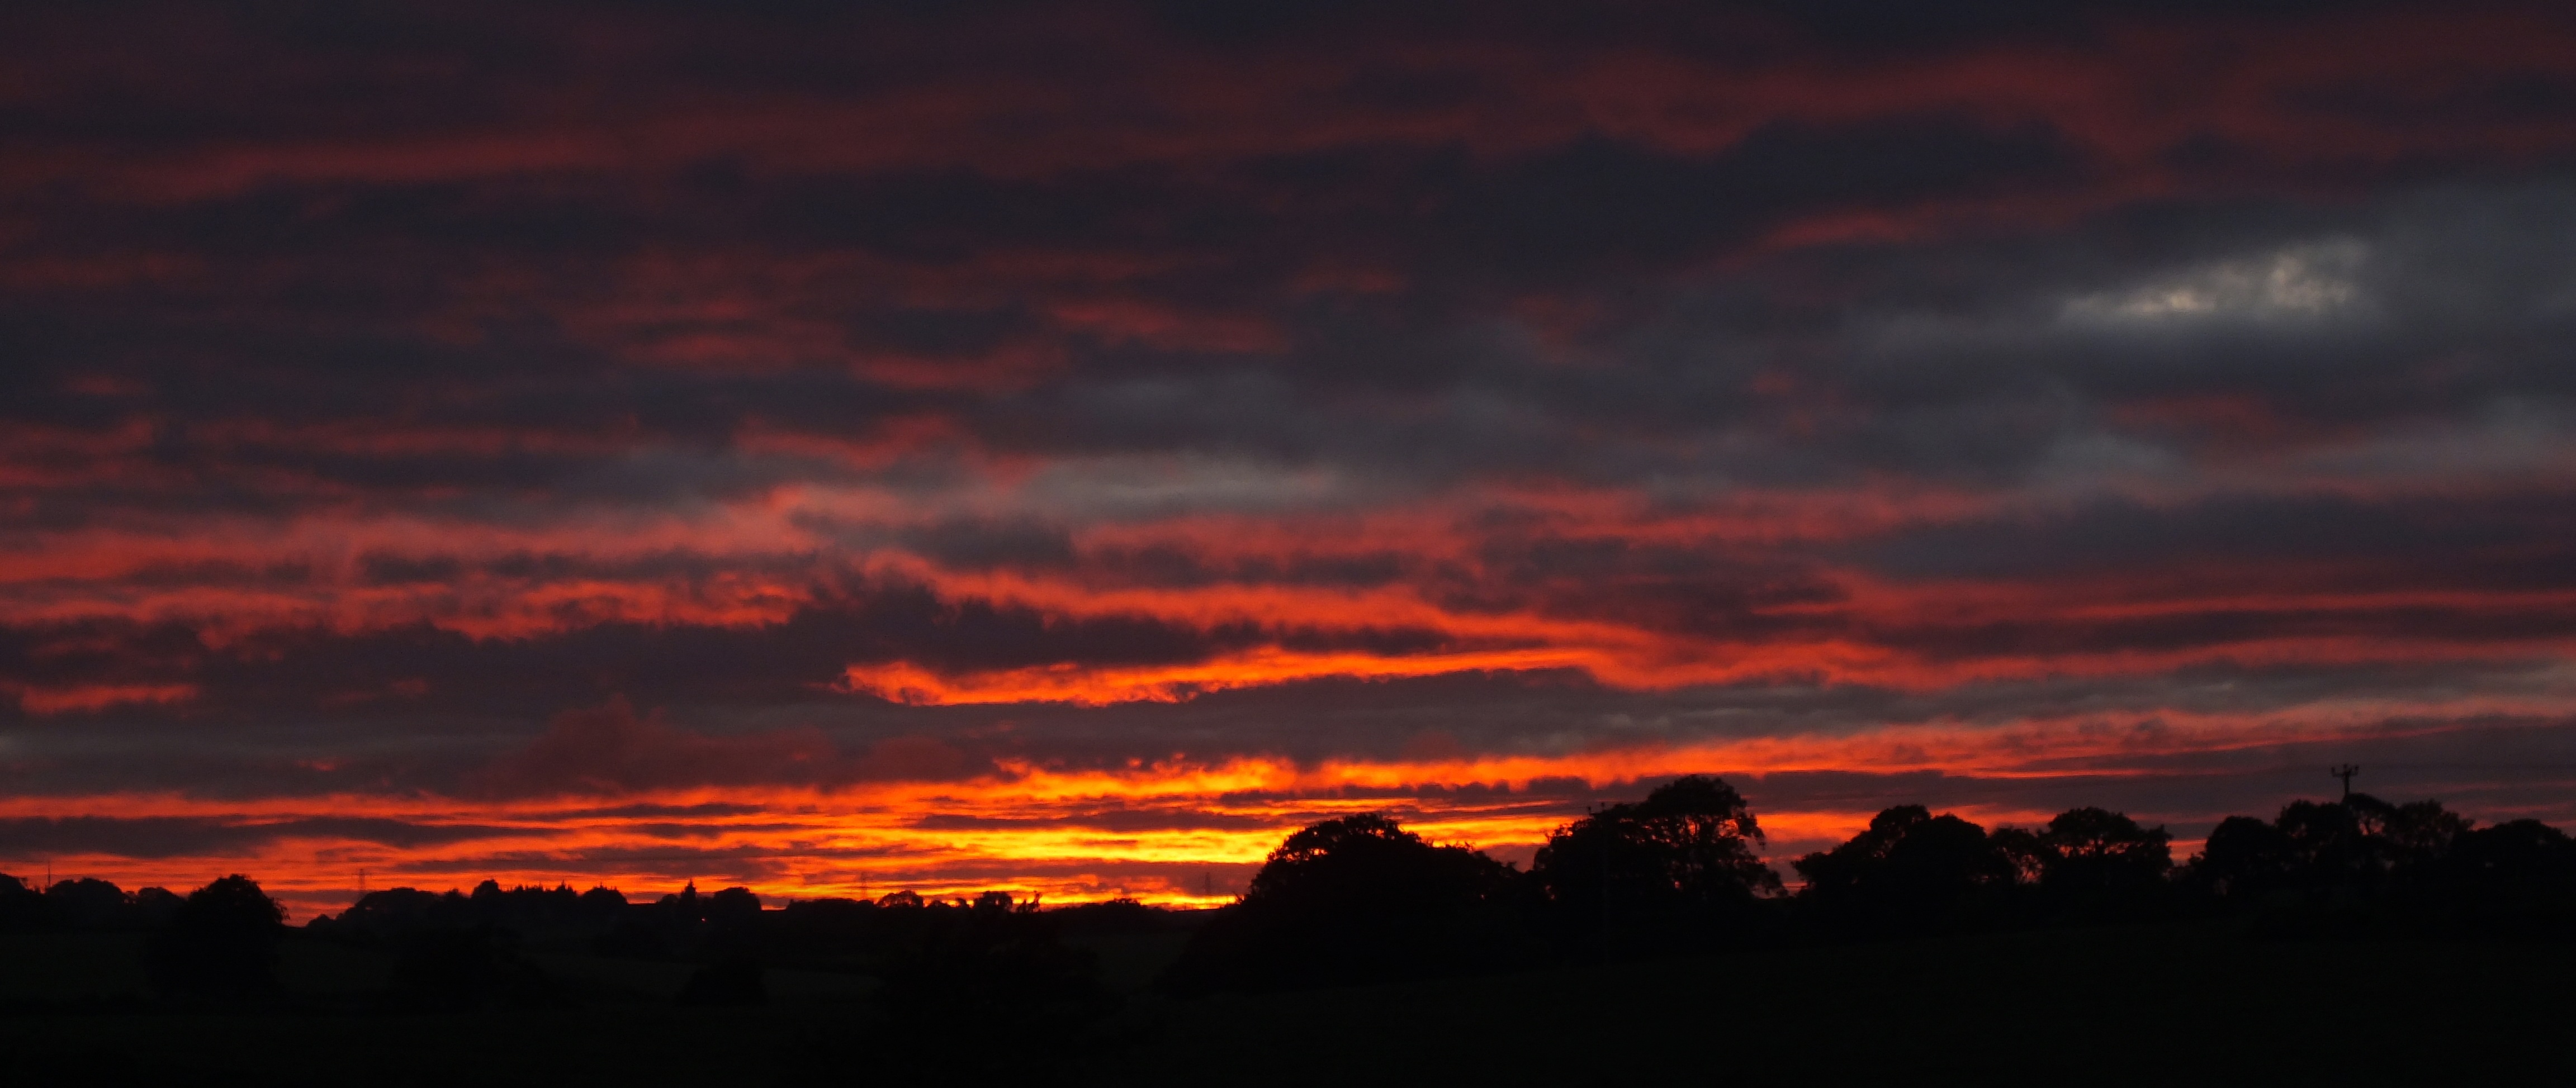
landscape, nature, outdoor, horizon, silhouette, cloud, sky, sun, sunrise, sunset, sunlight, morning, dawn, atmosphere, dusk, evening, orange, fire, trees, the, in, afterglow, red sky at morning